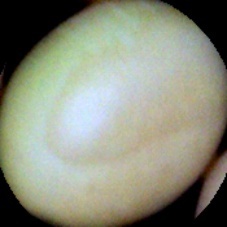
Label: Immature